Ravi Shastri

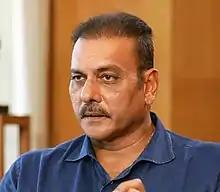
Shastri in May 2019

Ravishankar Jayadritha Shastri (born 27 May 1962) is an Indian cricket commentator, former professional cricketer and former head coach of the India national cricket team. As a player, he played for the India national cricket team between 1981 and 1992 in both Test matches and One Day Internationals. Although he started his career as a left arm spin bowler, he later transformed into a batting all-rounder. Shastri was a member of the Indian team that won the 1983 Cricket World Cup. He won the C. K. Nayudu Lifetime Achievement Award at the Indian cricket team annual award show NAMAN in 2024.